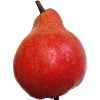
Label: Pear Red 1